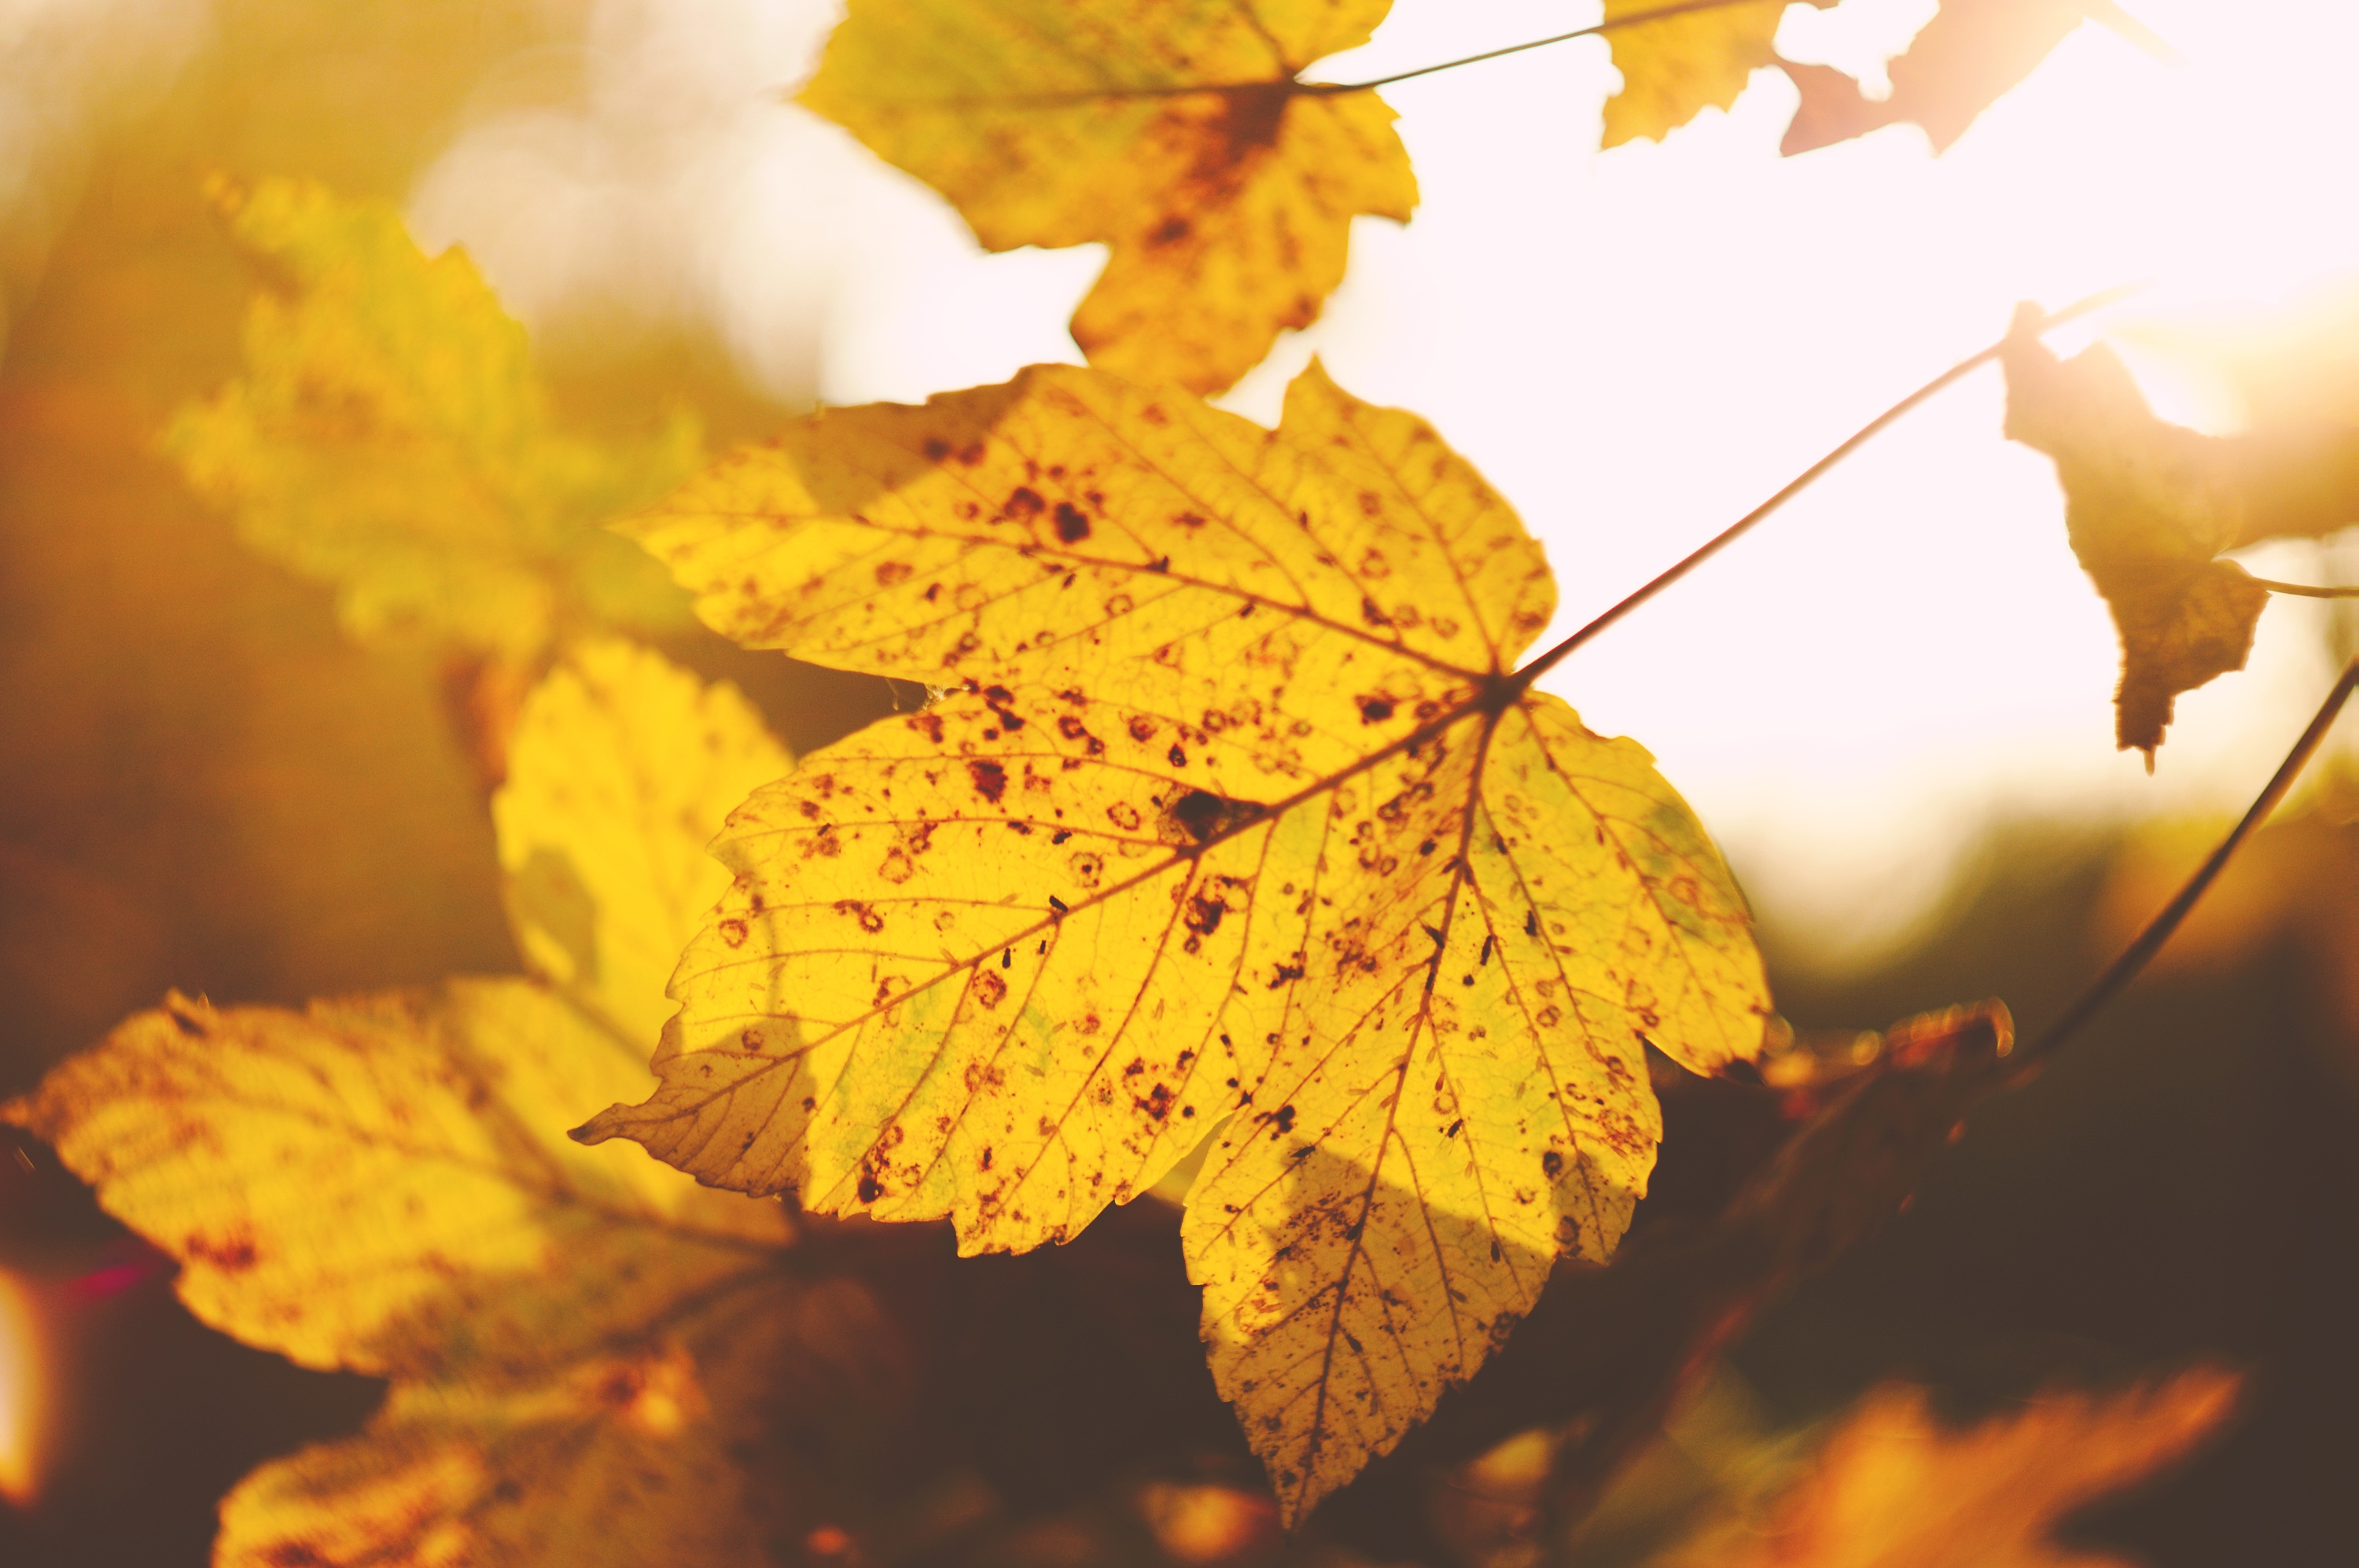
tree, nature, branch, plant, sunlight, leaf, fall, flower, autumn, yellow, closeup, season, maple tree, maple leaf, seasonal, deciduous, macro photography, flowering plant, maidenhair tree, plant stem, woody plant, land plant